Norman County Courthouse

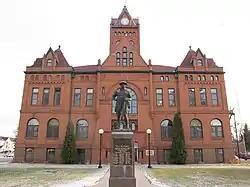
Norman County Courthouse

The Norman County Courthouse is a historic courthouse in Ada, Minnesota. It is actually the second building in Ada used by the county government. In 1883 the first offices were in a two story building on the NE corner of the block the current courthouse sits on. The county rented the space from the village of Ada for $430/yr. After the new courthouse was built, the old building was moved three blocks north.